Armoured warfare

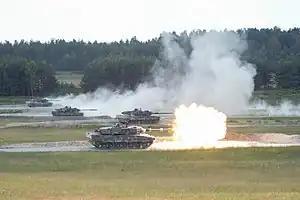
A shooting contest between Leopard 2A6 tanks during the Strong Europe Tank Challenge in Grafenwöhr, Germany, in 2018

Armoured warfare is the use of armoured fighting vehicles in modern warfare. It is a major component of modern methods of war. The premise of armored warfare rests on the ability of troops to penetrate conventional defensive lines through use of manoeuvre by armoured units.